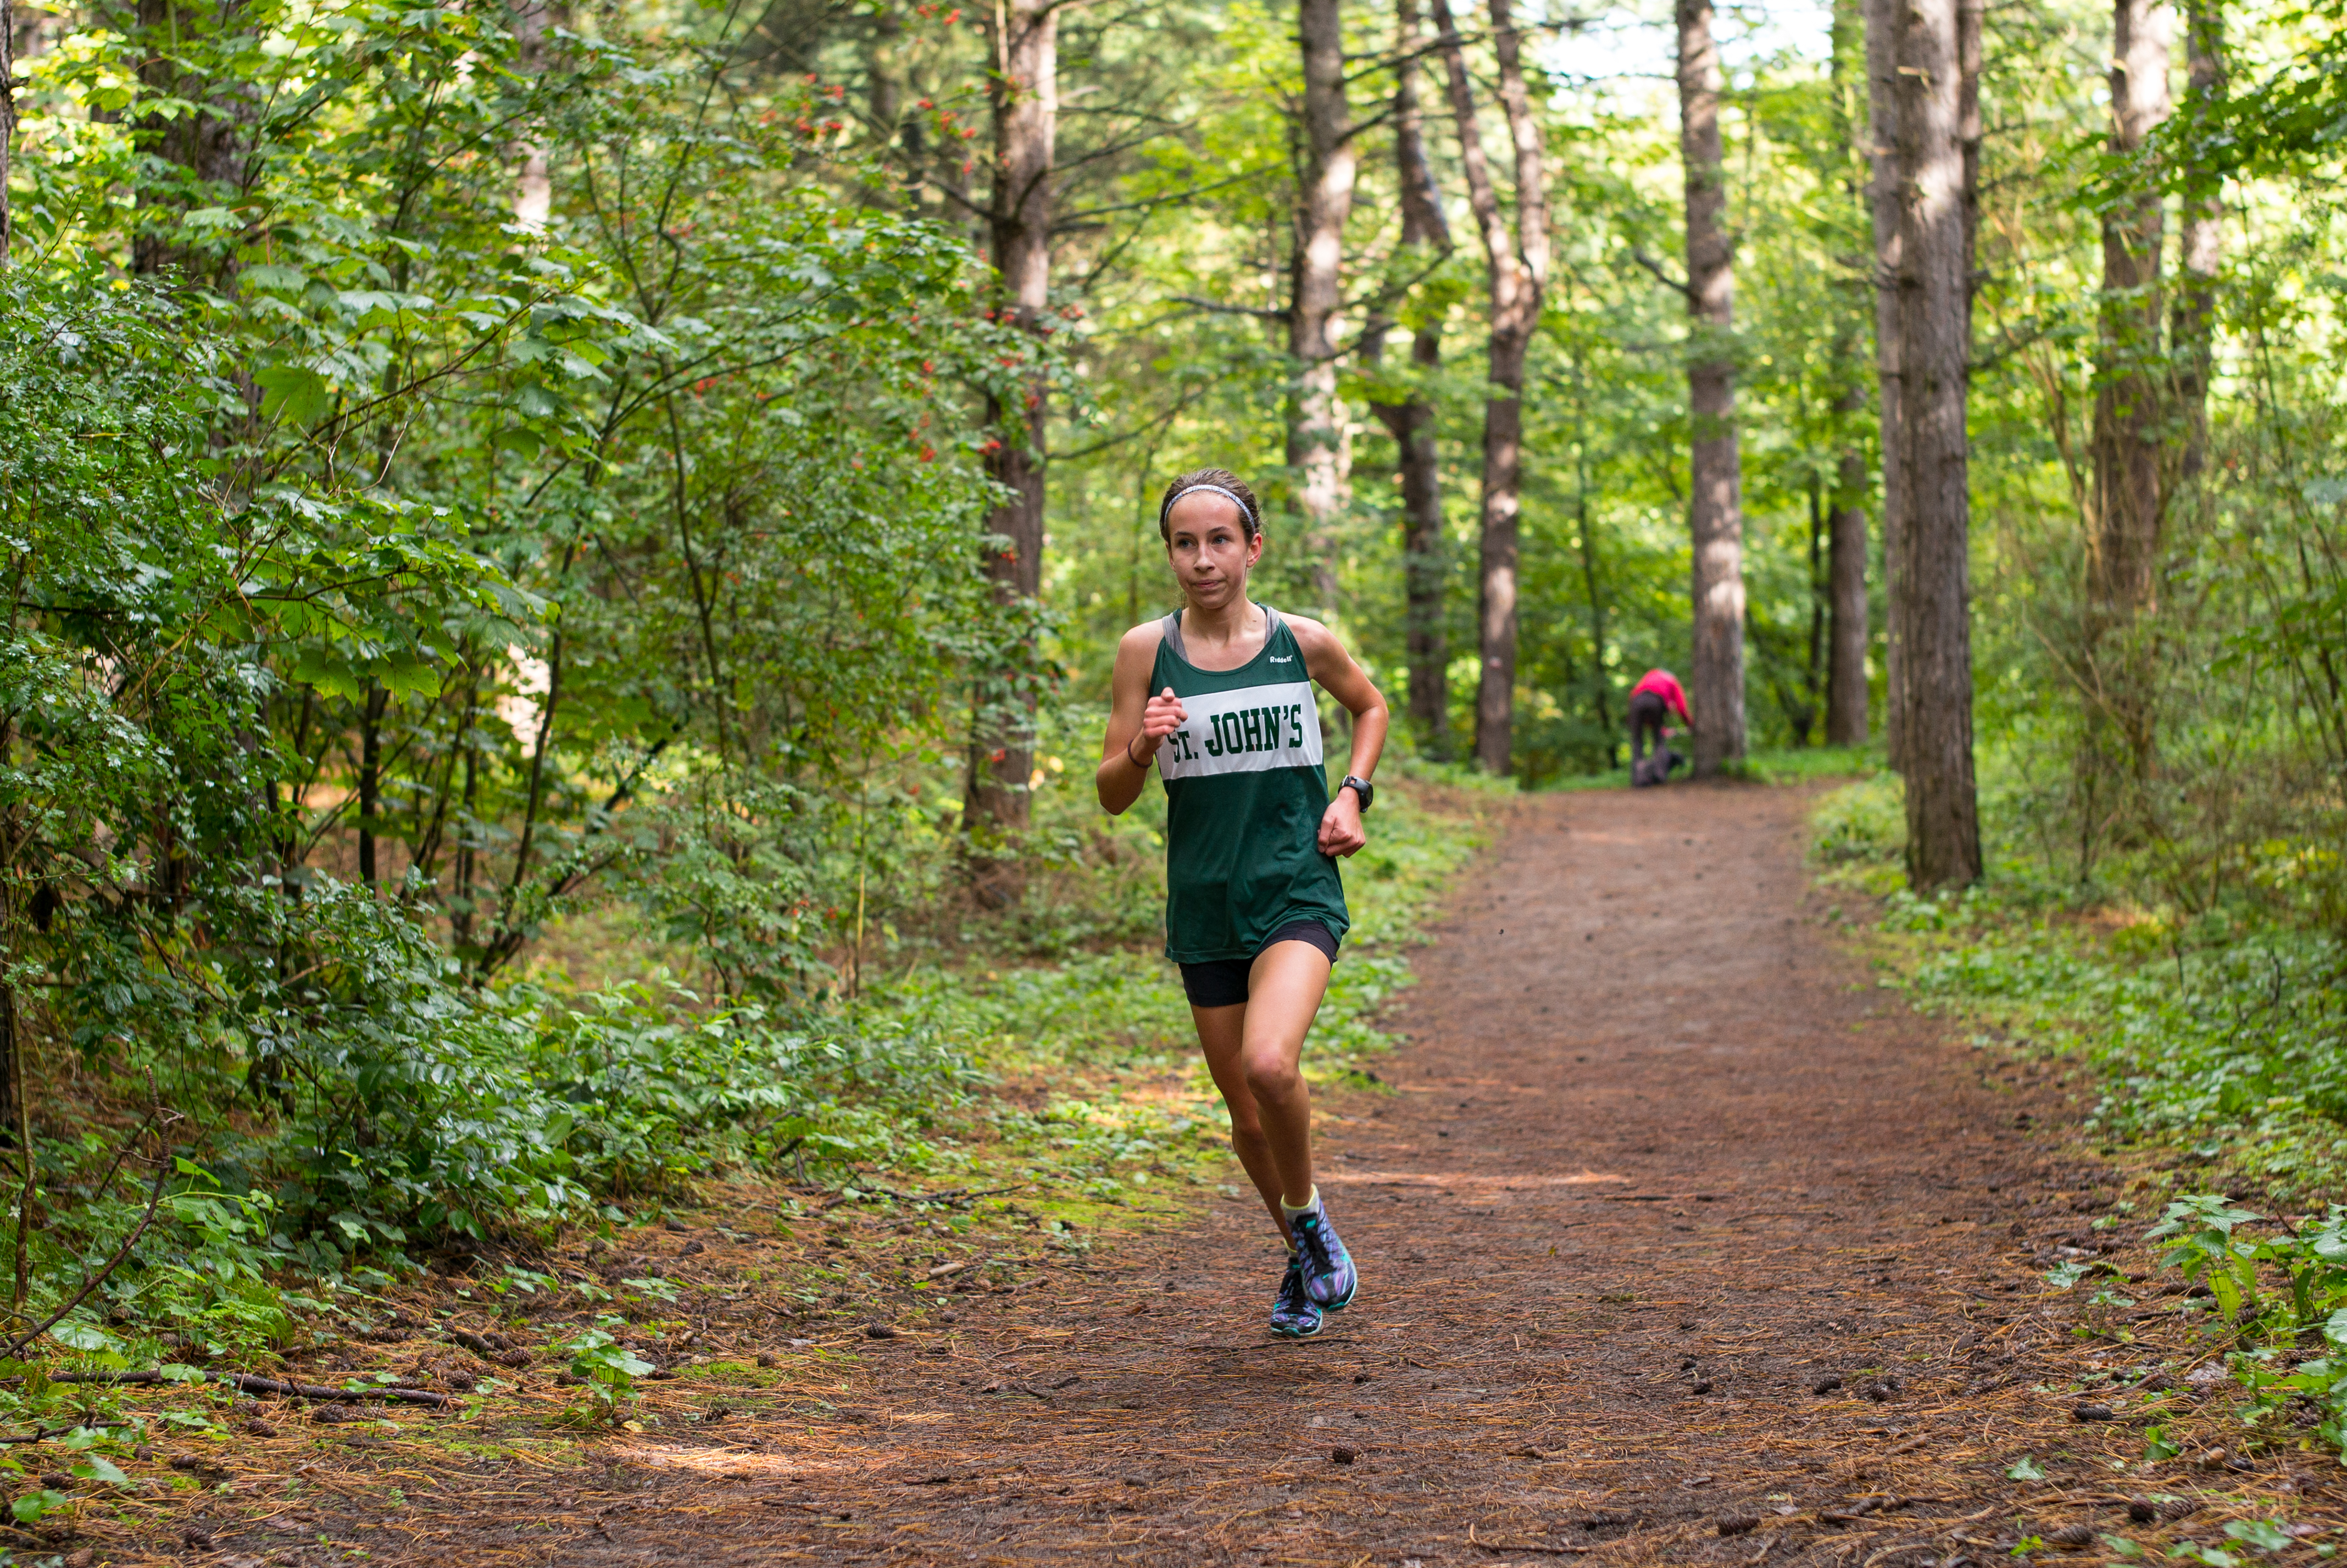
person, trail, running, recreation, jogging, race, sports, endurance, physical exercise, outdoor recreation, human action, ultramarathon, duathlon